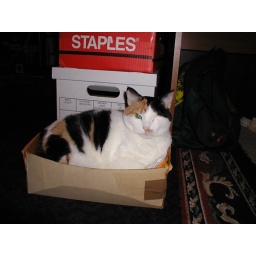
renki being very cute in one of Circlet's interns' in boxes